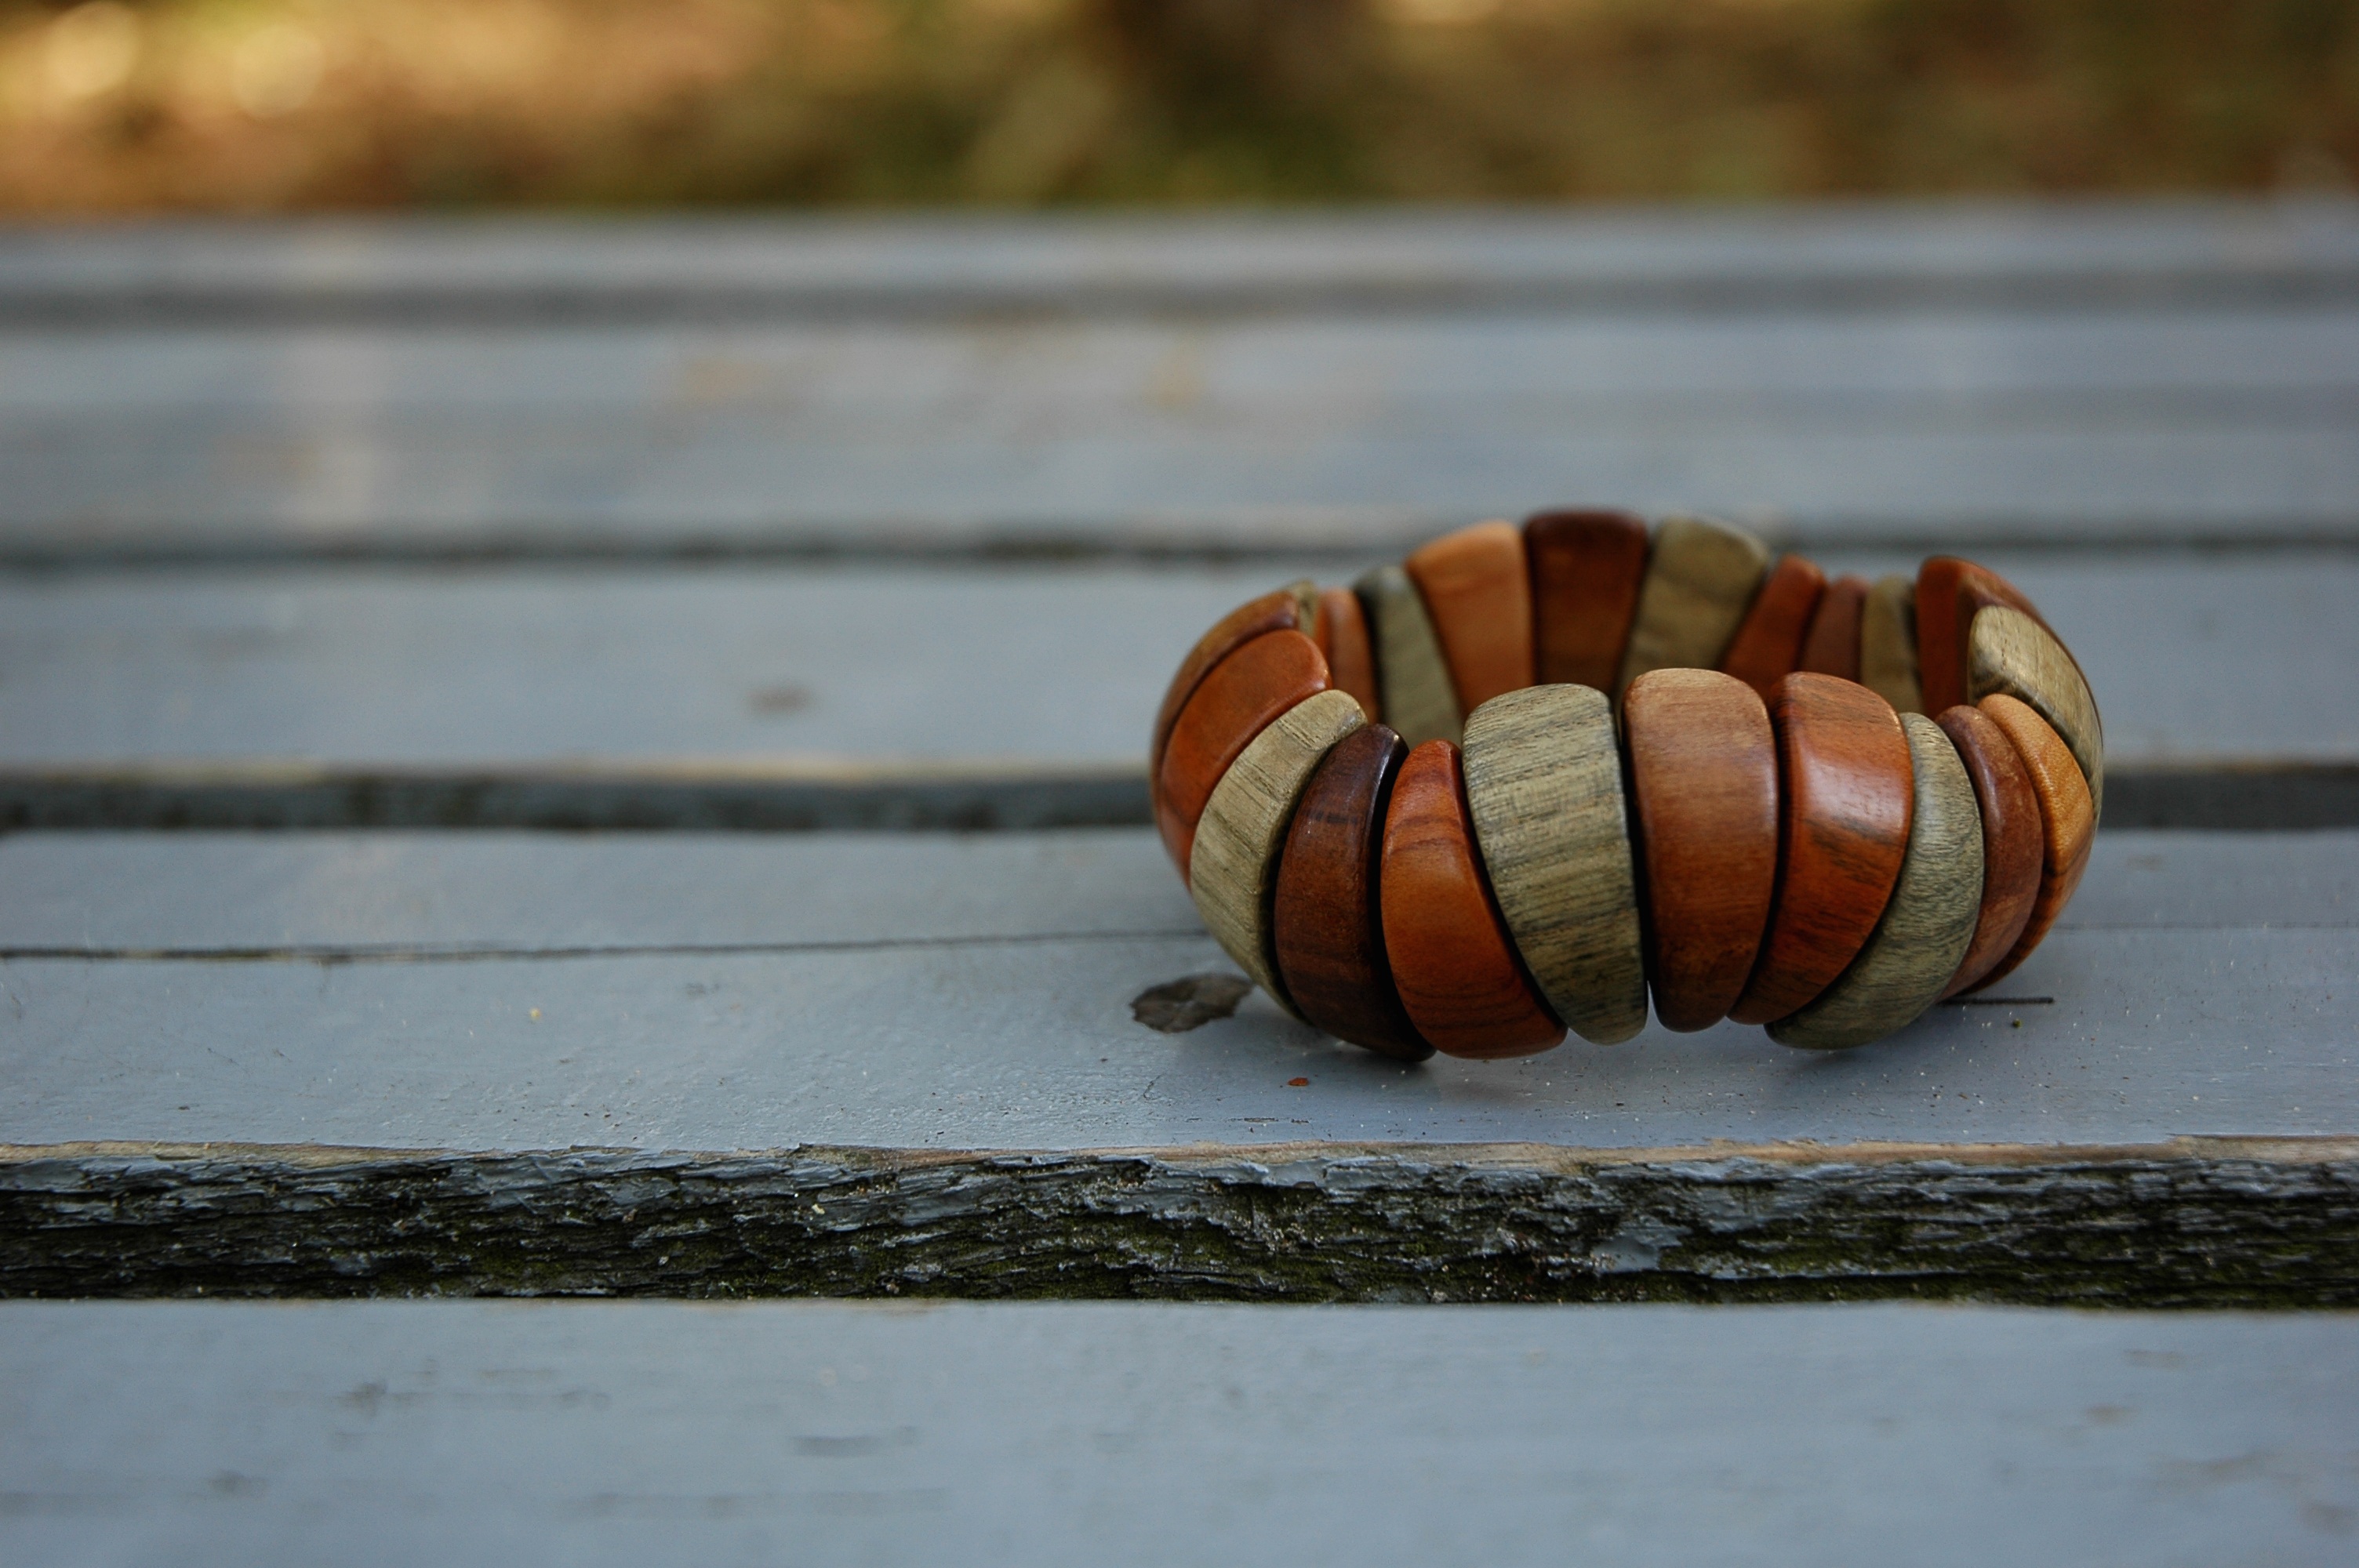
hand, wood, female, insect, macro, romantic, fashion, invertebrate, bracelet, close up, wooden, accessories, style, macro photography